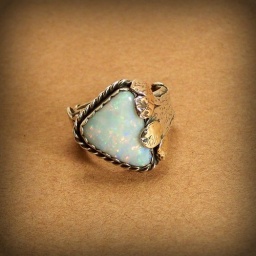
Tree of Life Daughters ring Light gray opal in sterling silver with 14k Gold accent .